Treasure Island (1999 film)

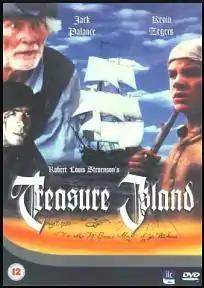
Movie poster

Treasure Island is a 1999 film adaptation of Robert Louis Stevenson's 1883 novel. It was written and directed by Peter Rowe and stars Kevin Zegers as Jim Hawkins and Jack Palance as Long John Silver.